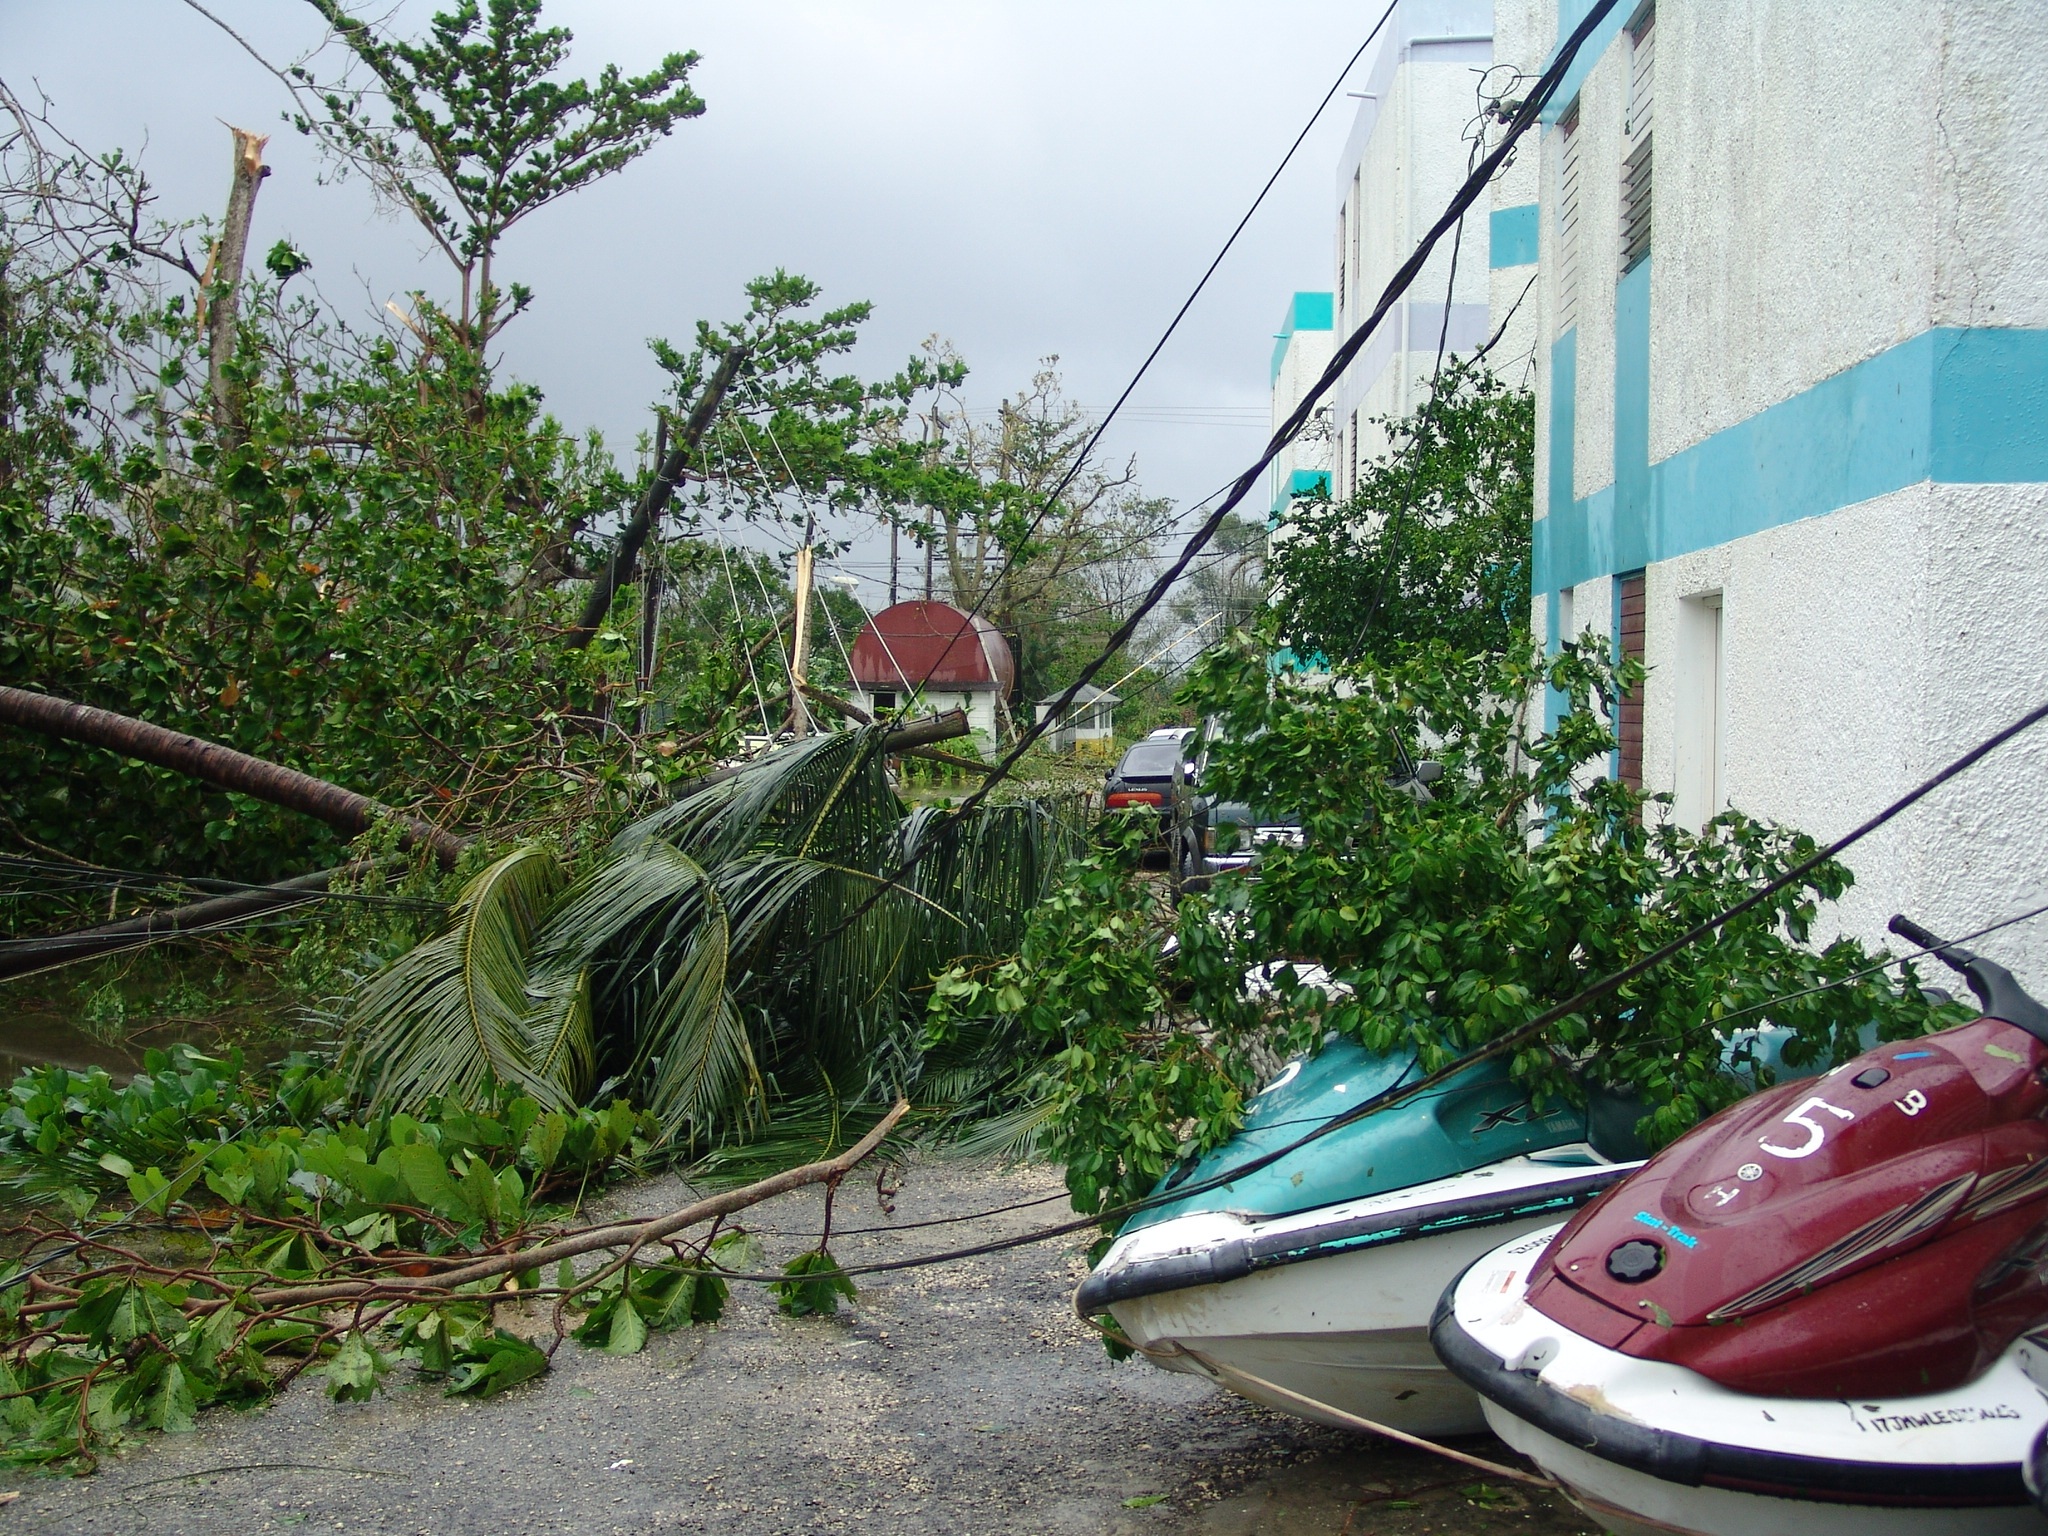
hurricane, devastation, destruction, natural disaster, disaster, destroyed, force of nature, forward